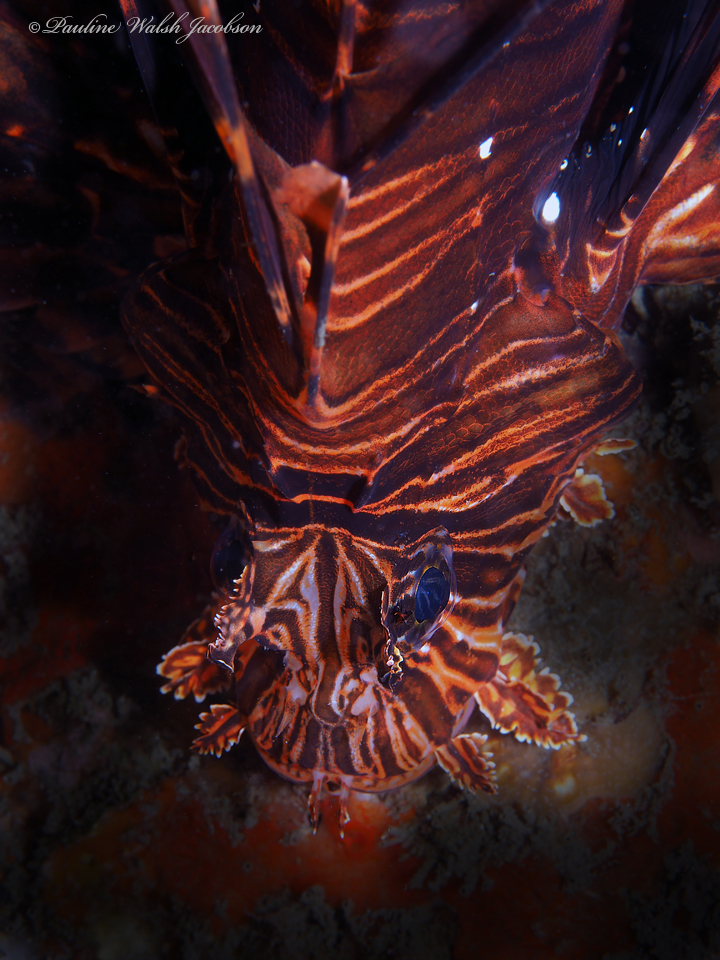
Pterois volitans (Red Lionfish)